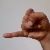
The image shows a hand gesture representing the letter 'J' in Indian Sign Language.